American Ninja Warrior

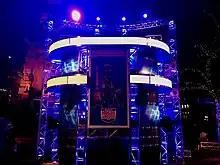
The broadcast position for host Matt Iseman and co-host Akbar Gbajabiamila, seen here in the eighth season alongside a city course

During each episode, the play-by-play announcer and color commentator provide remarks on a competitor's run on the course while the sideline reporter introduces the obstacles during the beginning of the episode and interviews competitors. The commentators usually oversee not the whole course, instead they see the middle of the course and track the beginning and the end of the course via monitors.